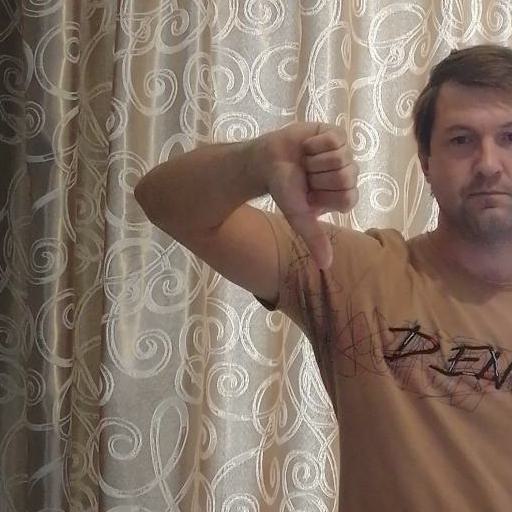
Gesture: dislike